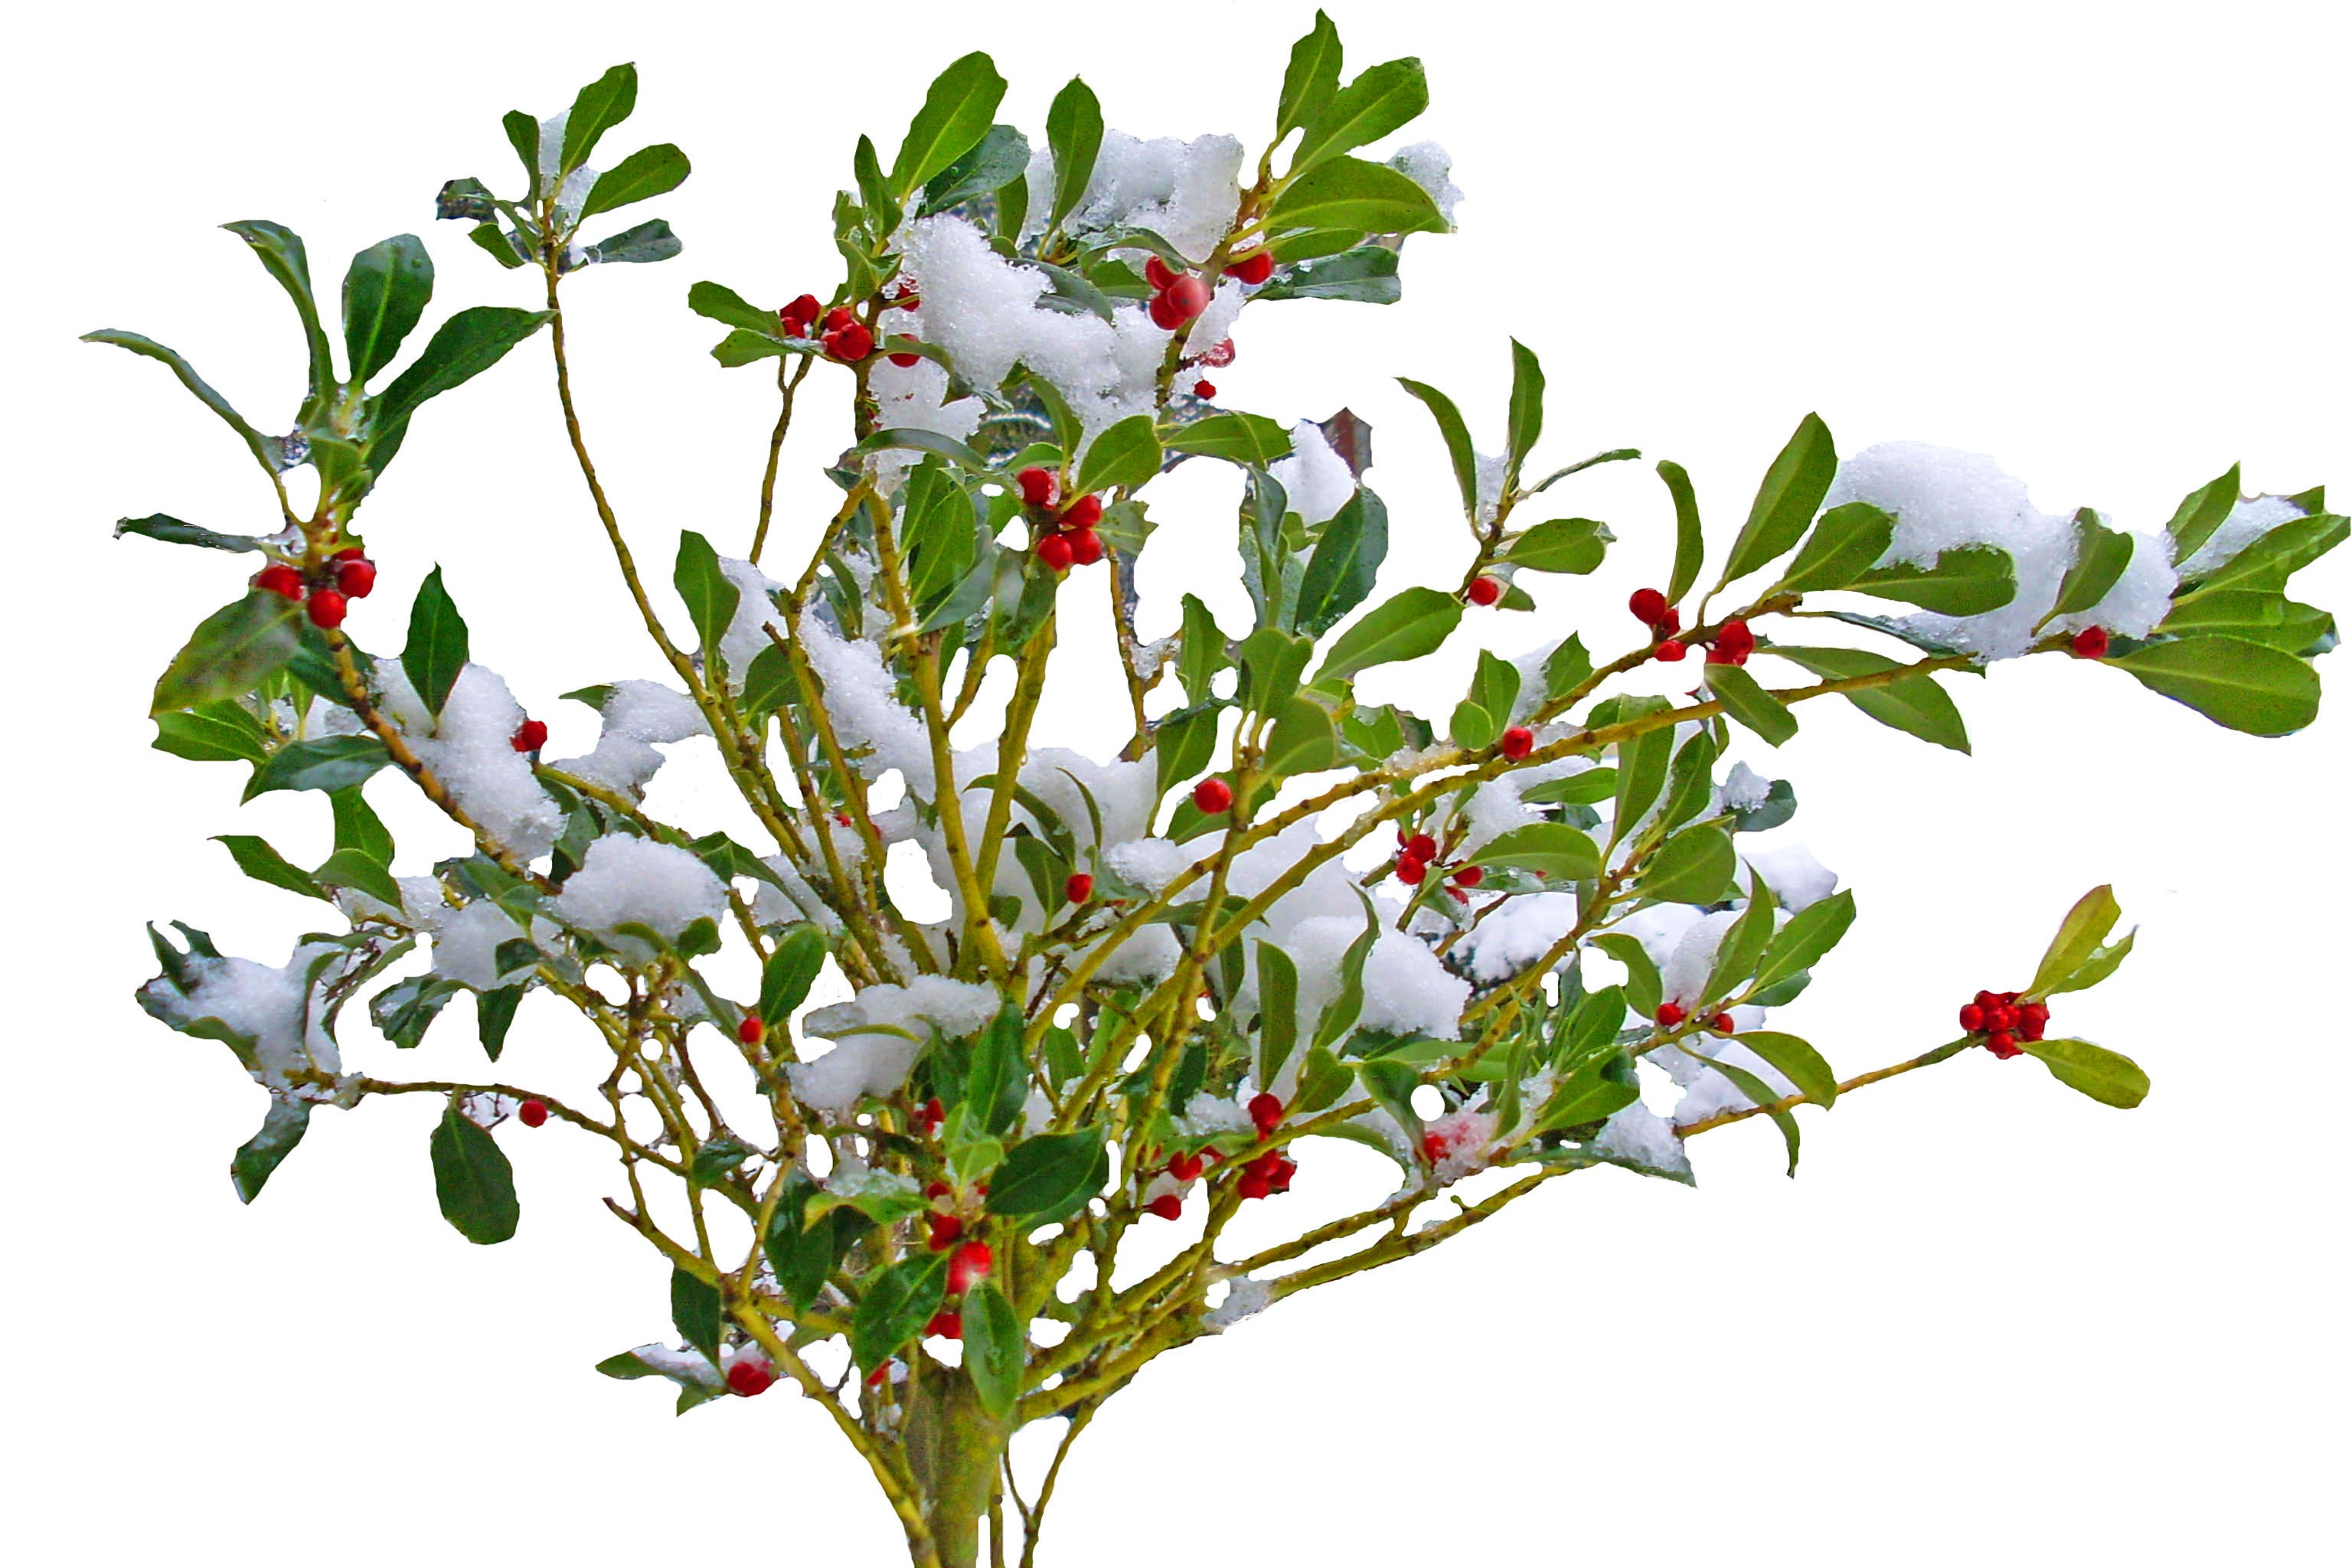
nature, branch, snow, winter, plant, flower, bush, food, red, herb, produce, evergreen, holly, berries, shrub, branches, periwinkle, fruits, ornamental, ornamental shrub, evergreen bush, flowering plant, land plant, aquifoliaceae, aquifoliales